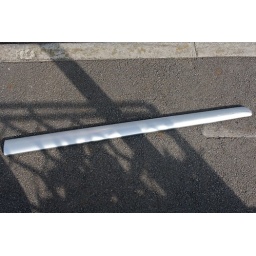
This was on the road by my car. It's a piece of door trim.